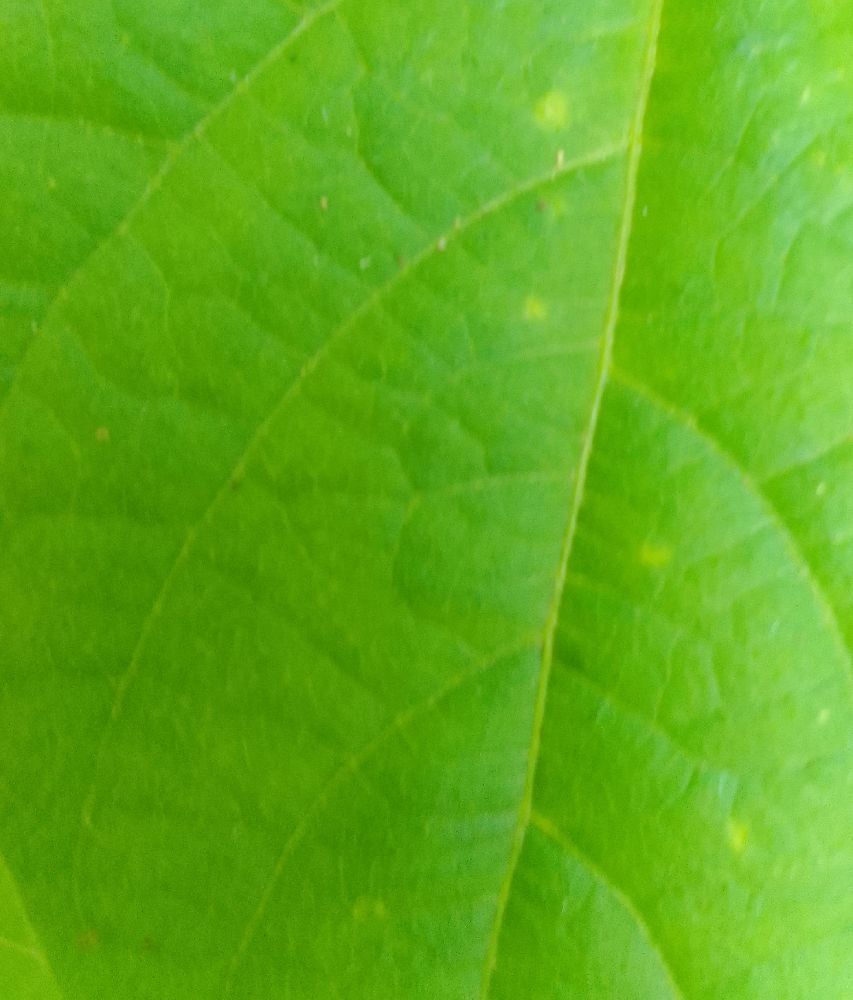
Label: healthy